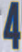
Number: 4